Helen Ogston

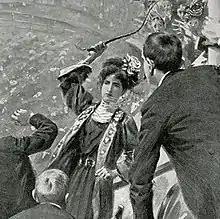
detail of newspaper illustration by Samuel Begg

Helen Charlotte Elizabeth Ogston later Townroe and then Bullimore (1882 – 1973) was a Scottish suffragette known for interrupting David Lloyd George on 5 December 1908 at a meeting in the Royal Albert Hall and subsequently holding off the stewards with a dog whip.